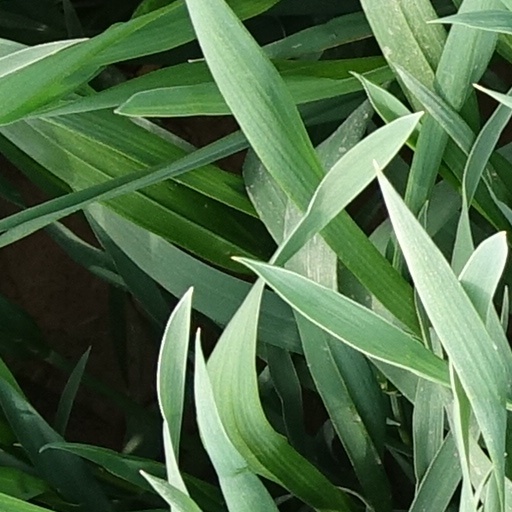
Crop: wheat